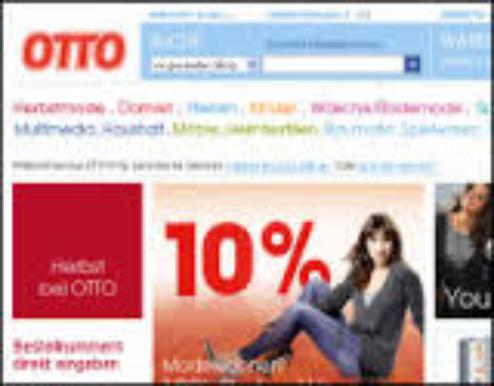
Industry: Clothes